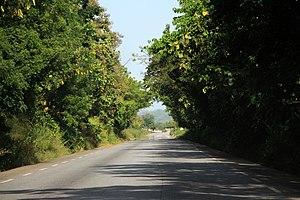
a panoramic view with the shade all around the new road leading to tchaorou This is an image with the theme ""Africa on the Move or Transport"" from: Benin"
Tchaourou est la plus vaste commune du Bénin. Elle abrite des populations de diverses ethnies, principalement les Baribas, les Nagos et les Peuls. C'est la commune d'origine du président Yayi Boni, président du Bénin. Tchaourou est une commune essentiellement agricole. Cependant, des activités de vente illicites de carburant, connu sous le nom de kpayo, se sont développées dans la région, compte tenu de sa proximité avec le grand voisin pétrolier, le Nigeria.